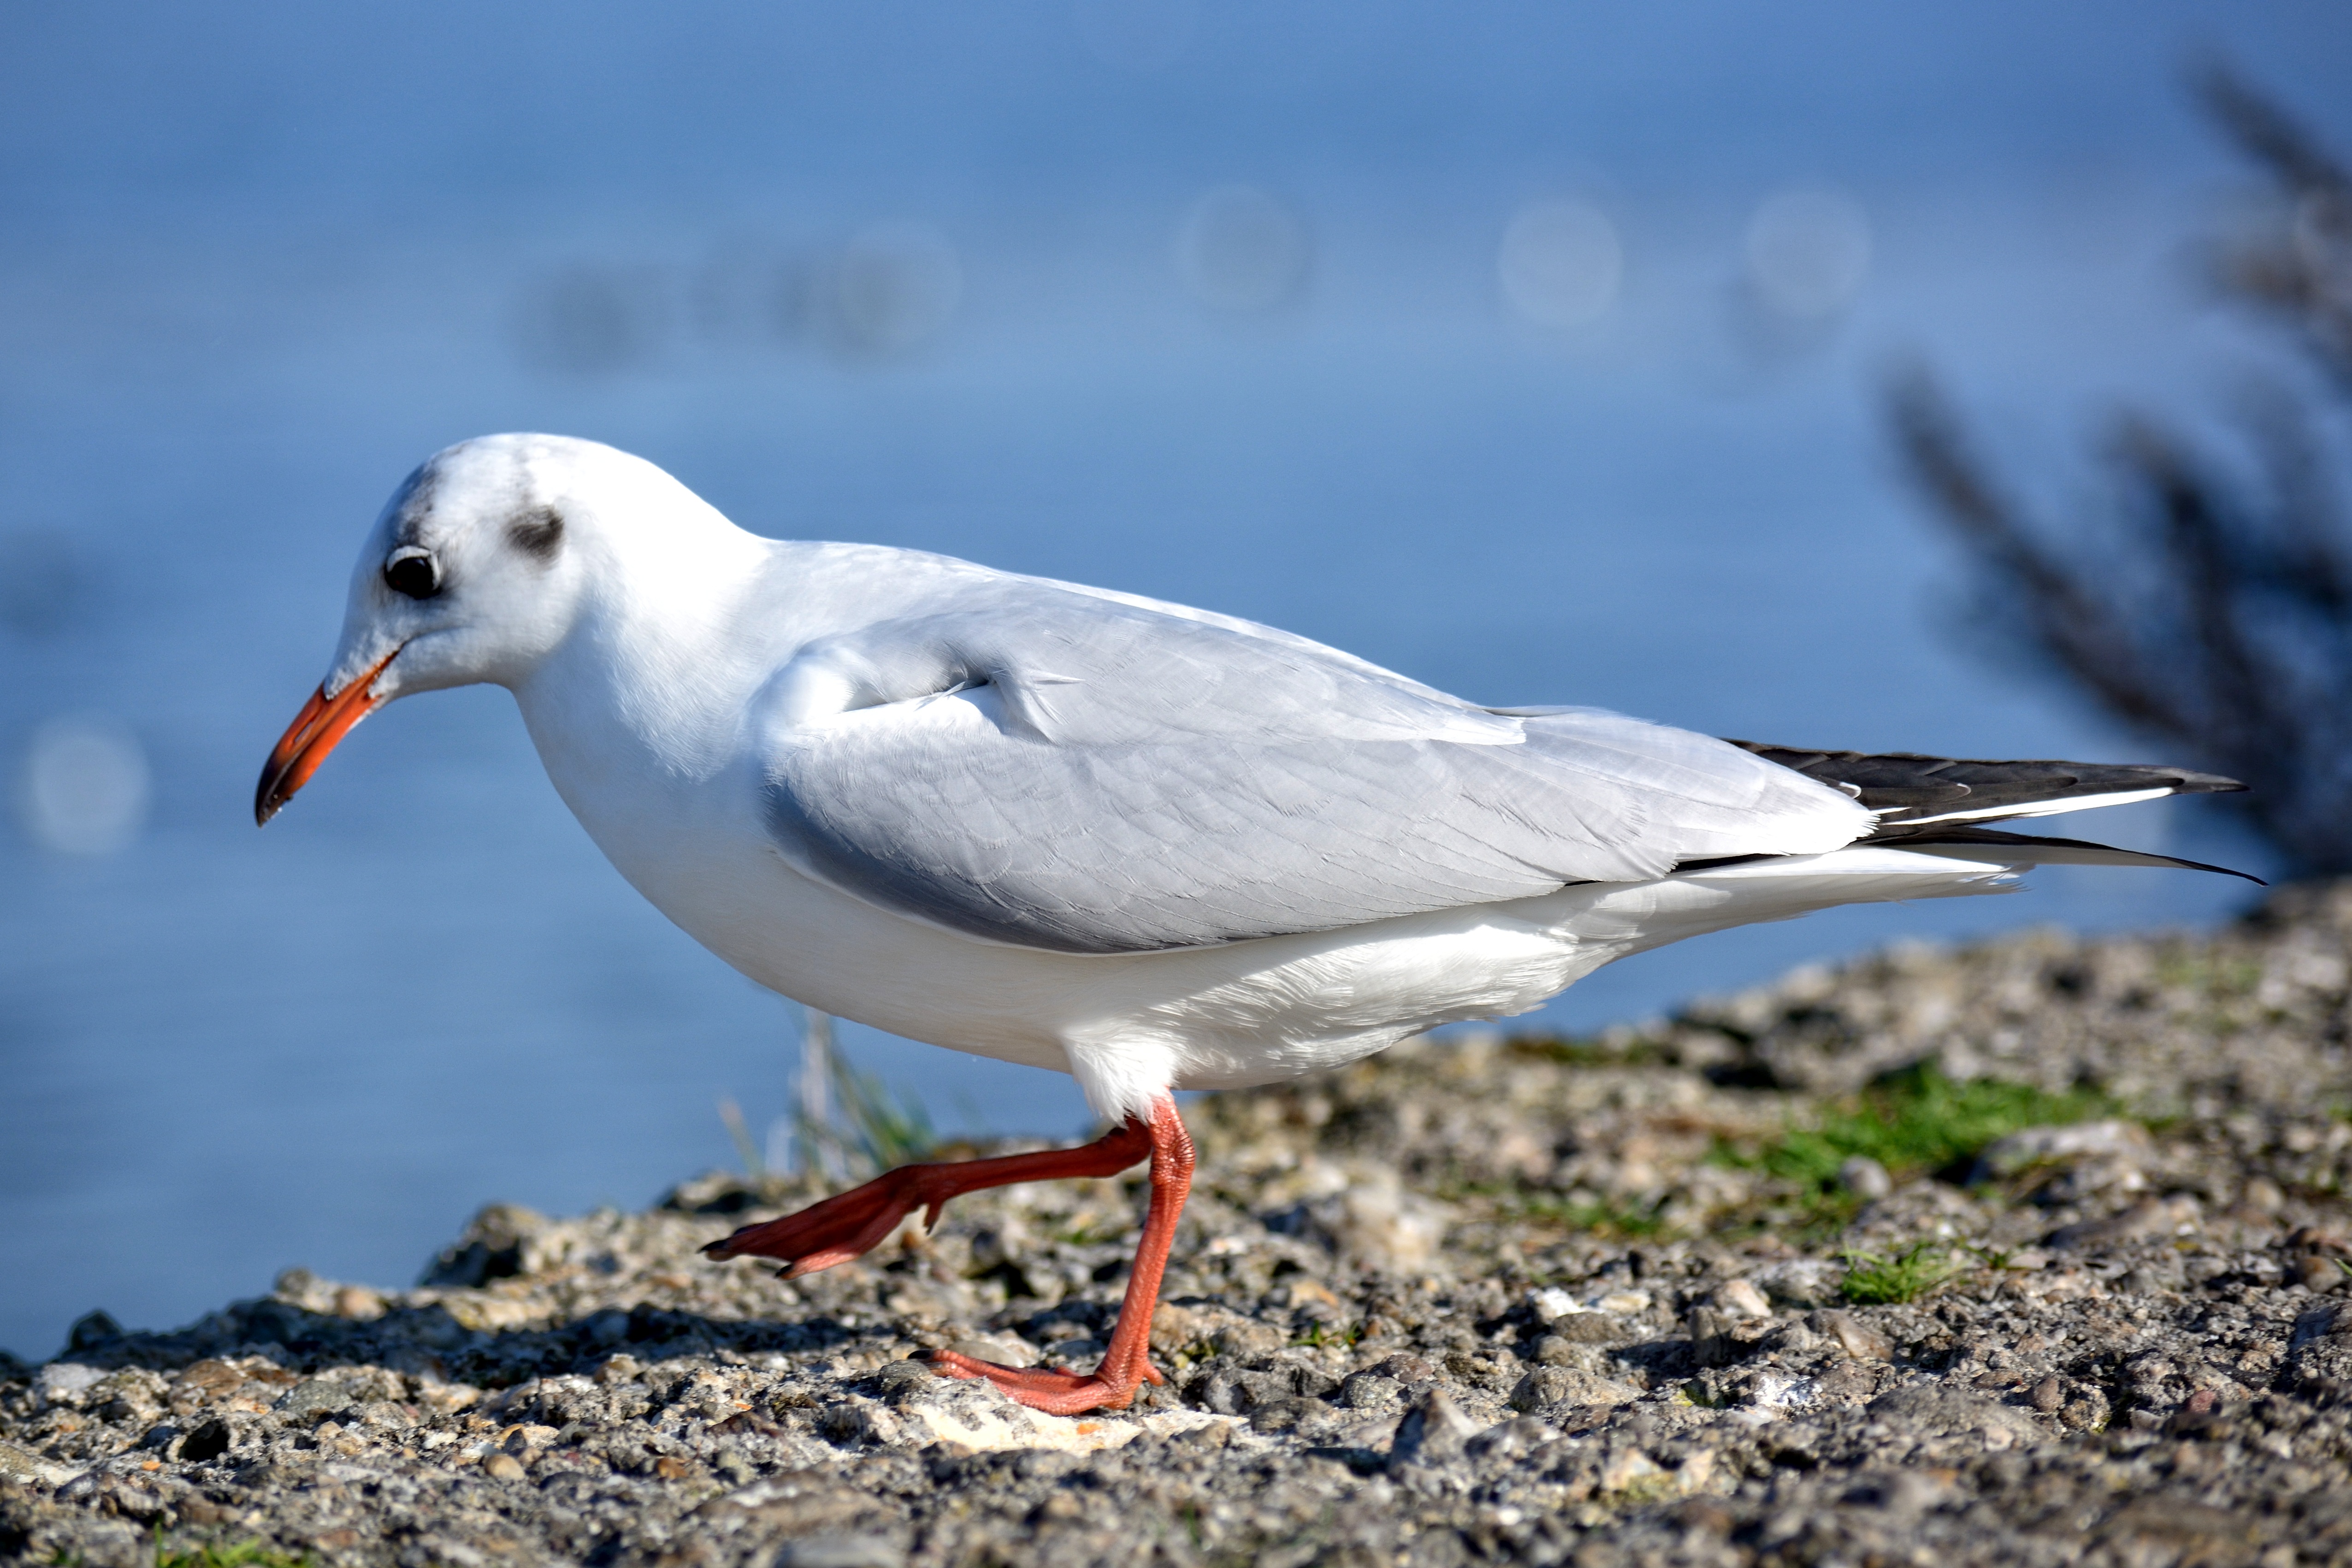
sea, nature, bird, wing, animal, seabird, wildlife, gull, beak, close, feather, fauna, plumage, stand, vertebrate, water bird, animal world, wildlife photography, shorebird, butterwort, individually, charadriiformes, european herring gull